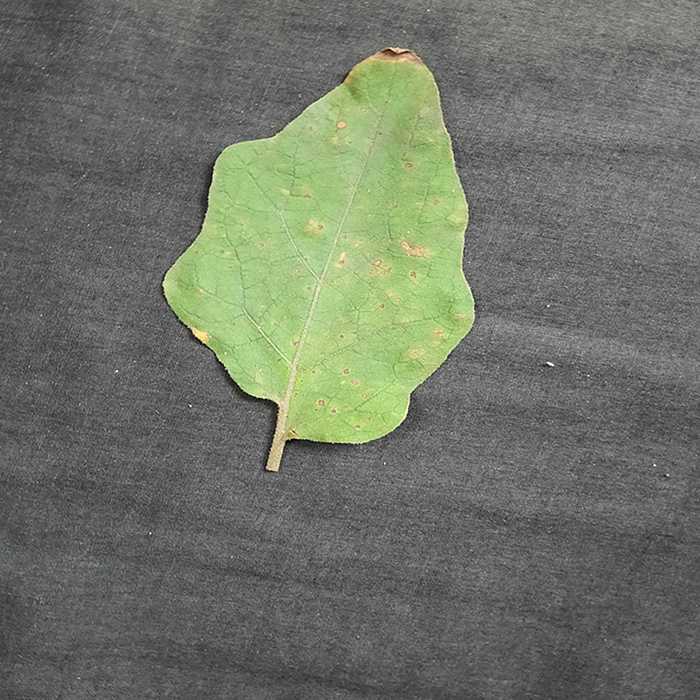
Plant: Eggplant
Label: Eggplant Cercopora leaf spot